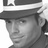
Emotion: neutral